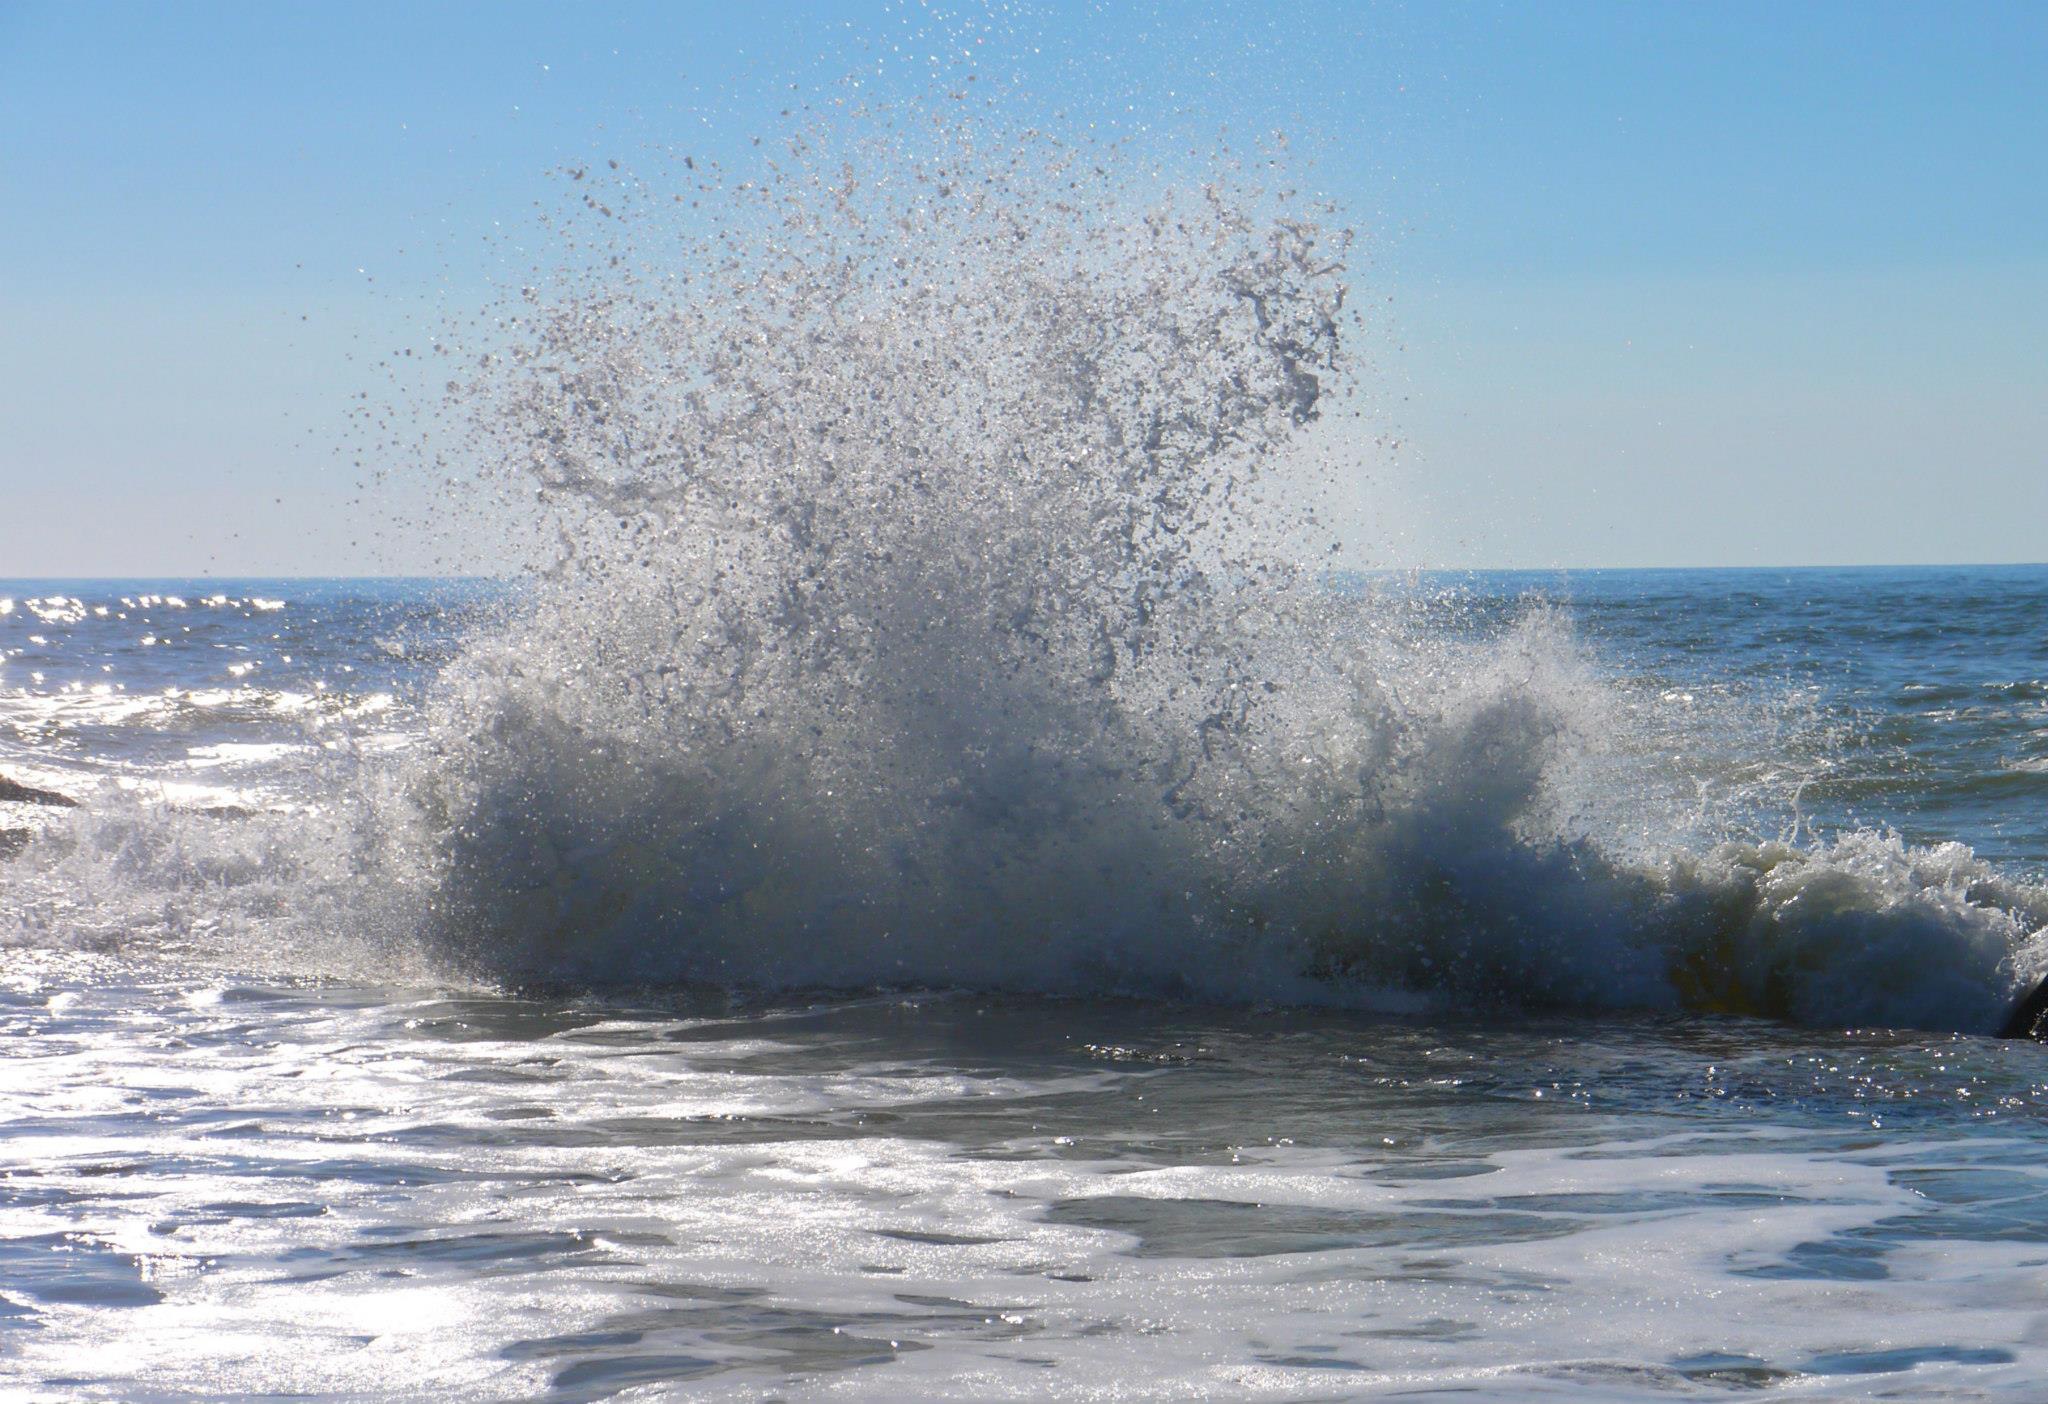
beach, landscape, sea, coast, water, ocean, shore, wave, movement, body of water, atlantic, scum, wind wave